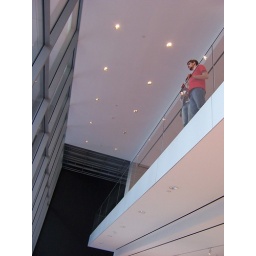
Shot from the floor below. These peope were looking out one of the building-wide windows in the Museum of Modern Art, NYC.